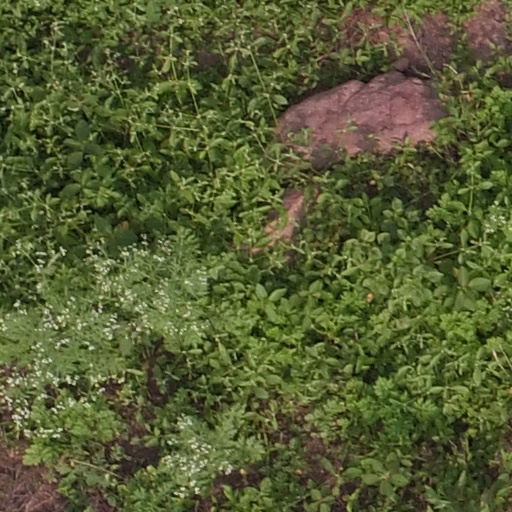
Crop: maize; corn